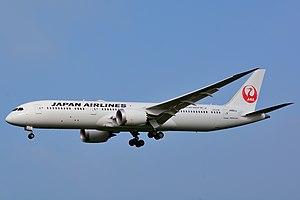
Voici la liste des compagnies aériennes actuellement opérationnelles au Japon.